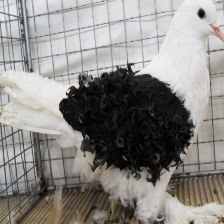
Species: FRILL BACK PIGEON
Scientific name: COLUMBA LIVIA DOMESTICA